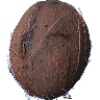
Label: Cocos 1